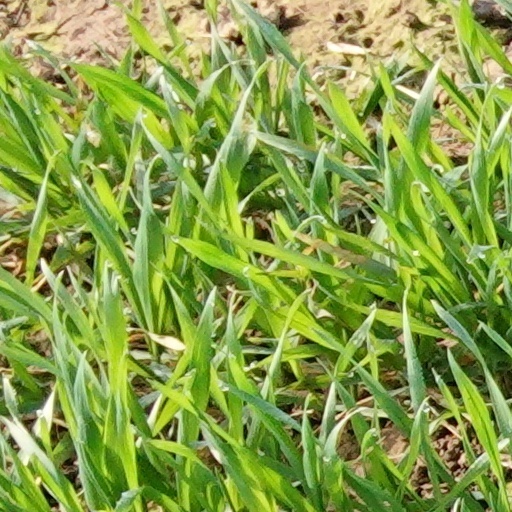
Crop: wheat